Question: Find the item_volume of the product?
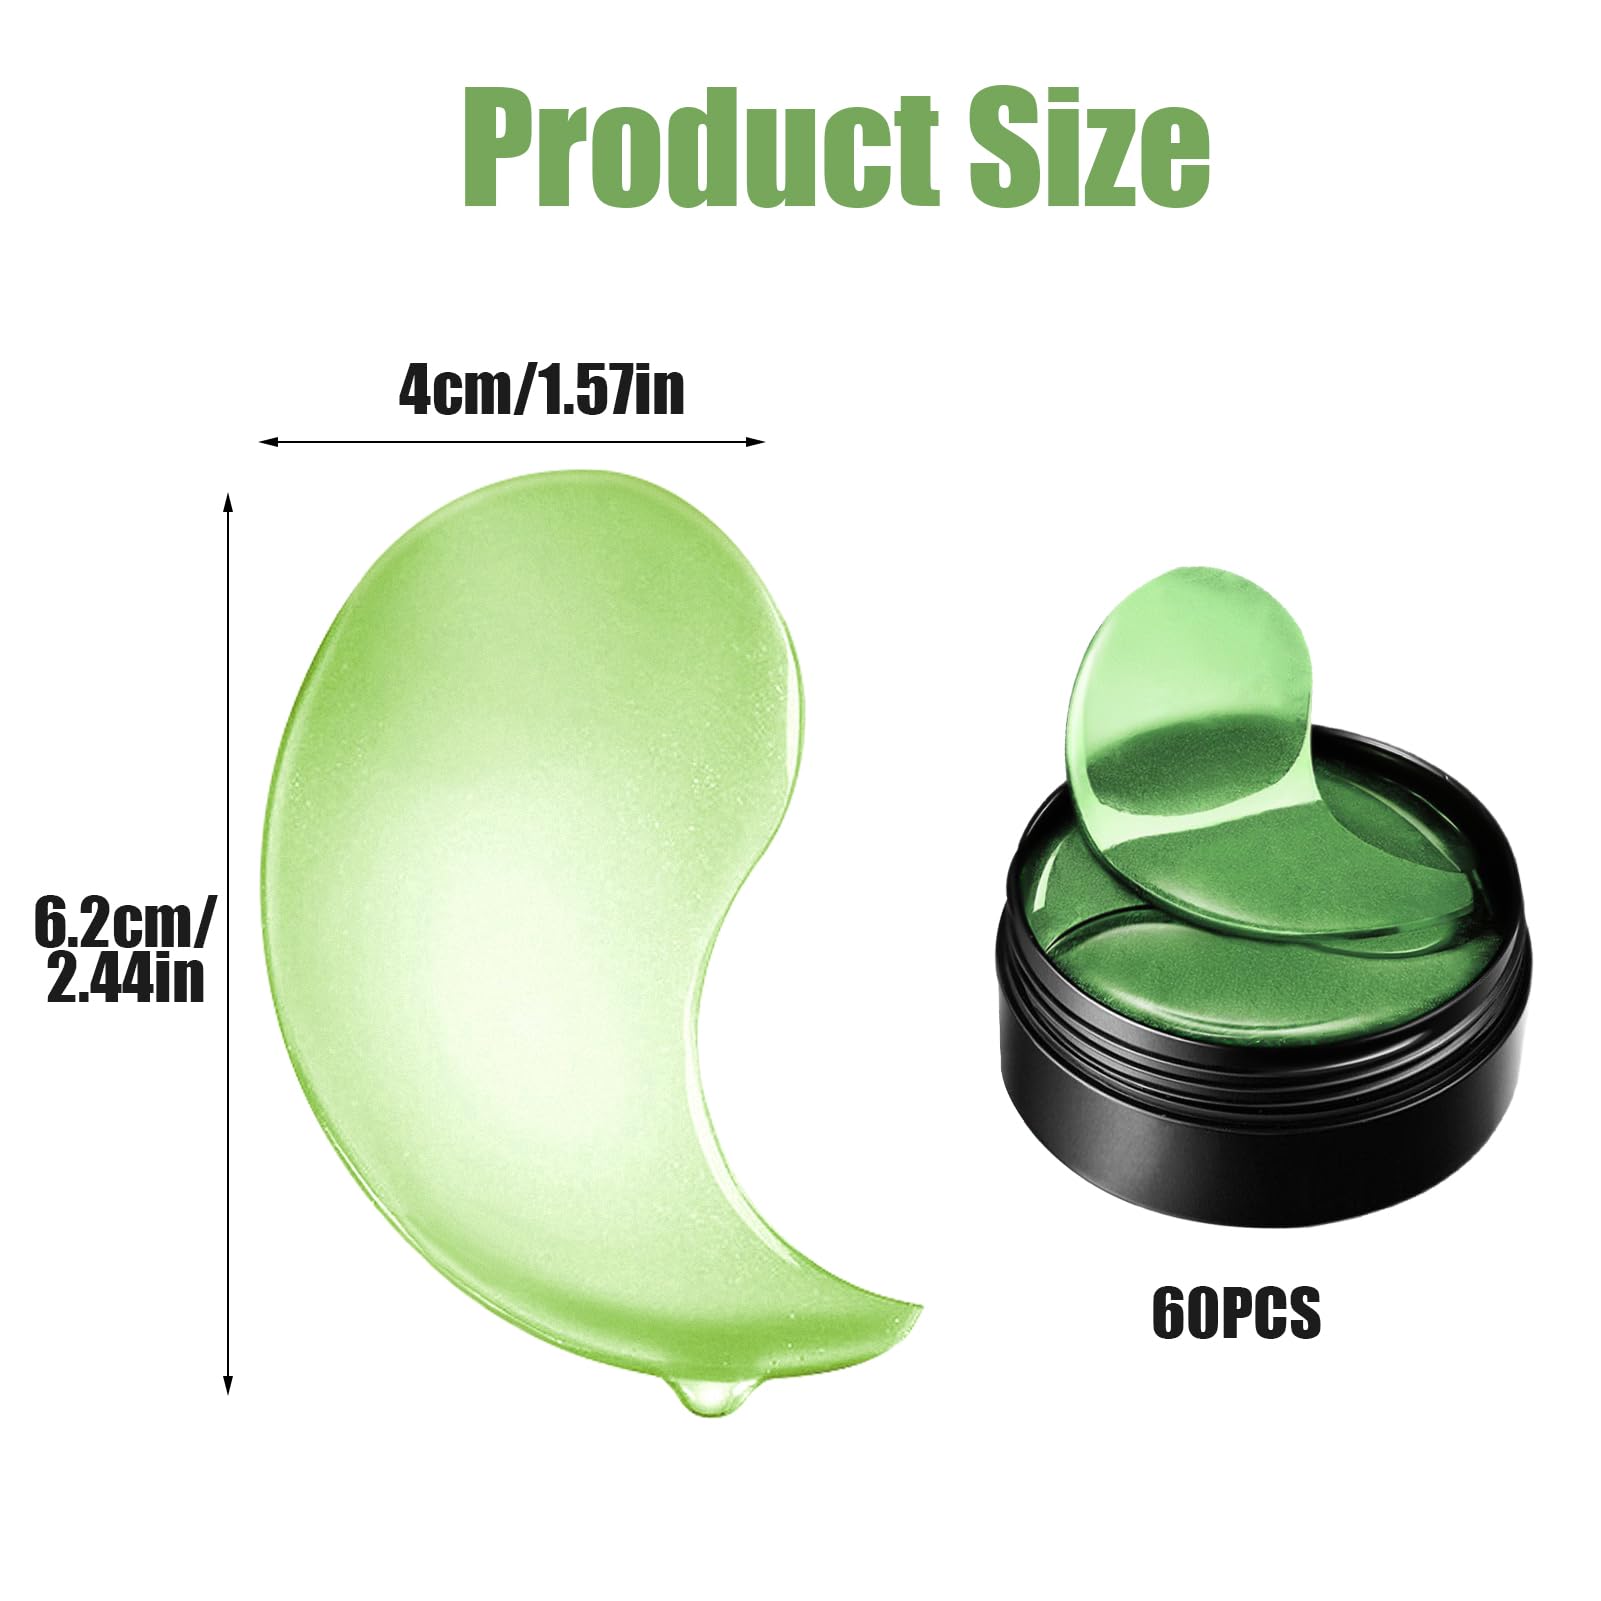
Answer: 4.0 cubic inch